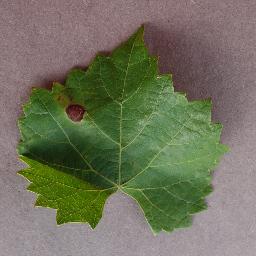
Label: Grape___Black_rot